The Macallan distillery

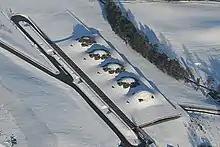
Aerial view of the snow covered new distillery and visitor centre

In 2018 Macallan’s new £140m distillery and visitor center opened. It was designed by architect Norman Foster and featured modern architecture alongside a deep integration into the history and craftsmanship of the distillery. The distillery has 36 stills, comprising 12 wash stills and 24 spirit stills.